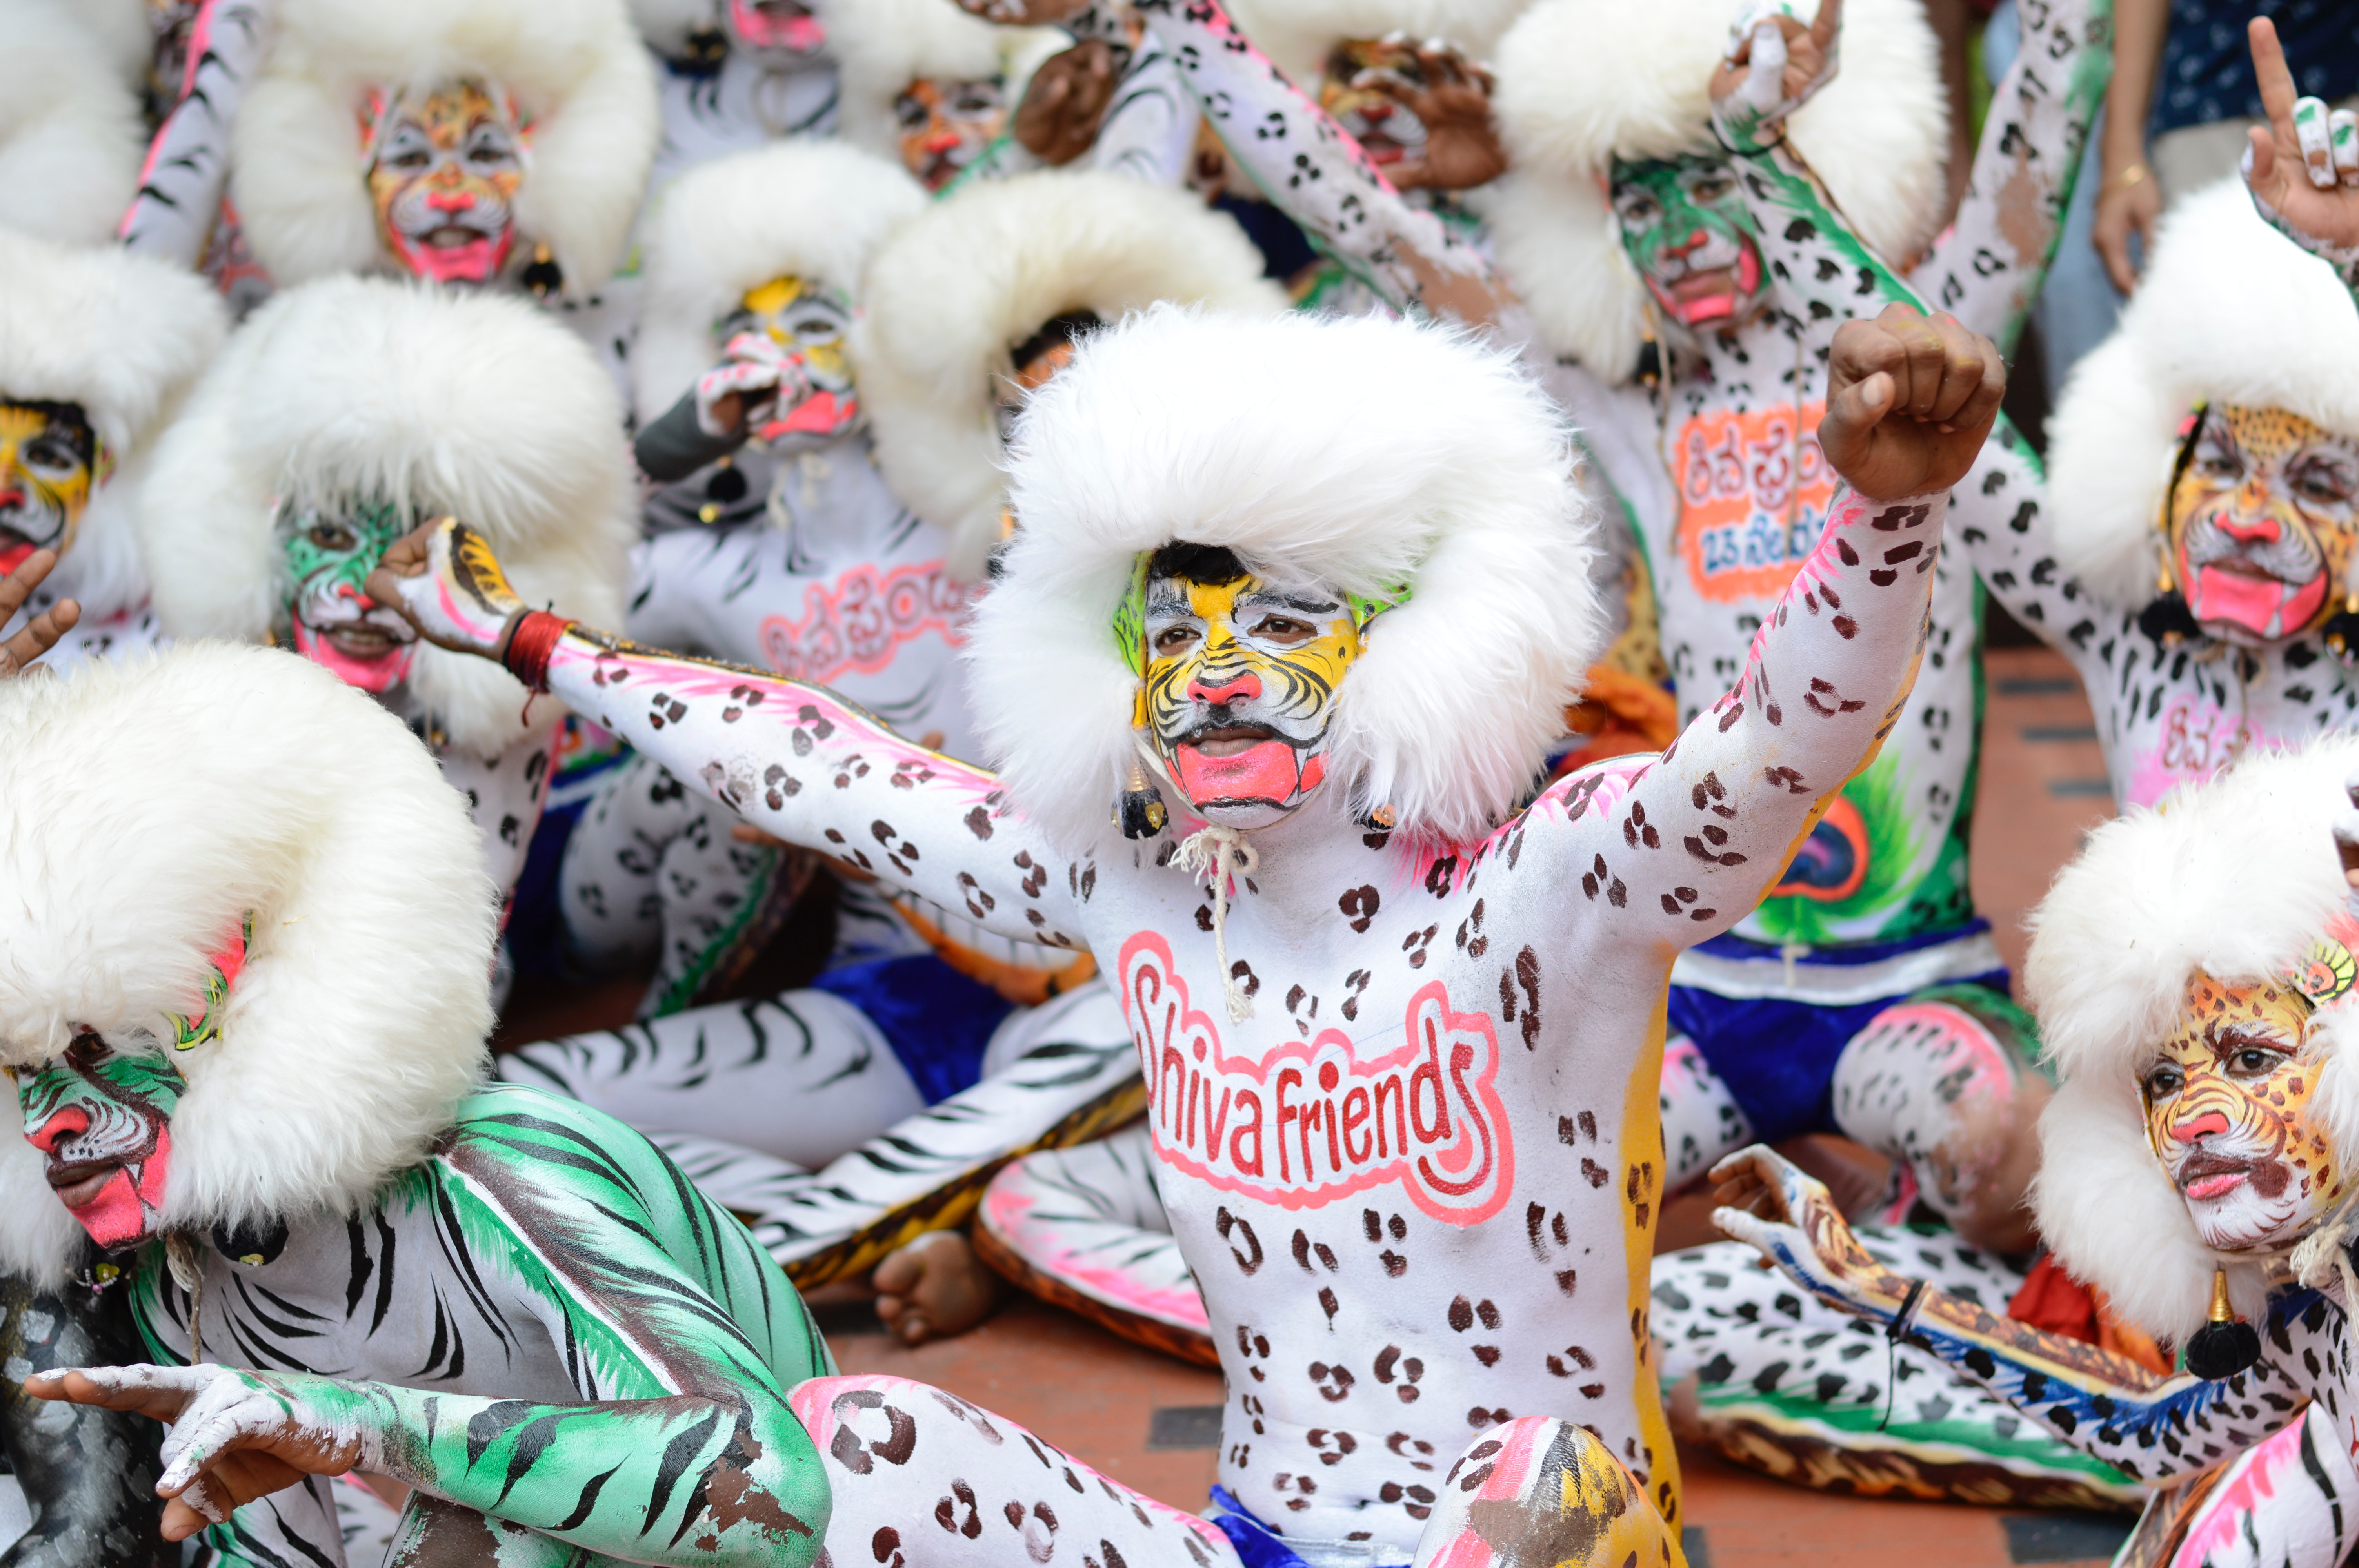
fur, textile, event, tradition, art, stuffed toy